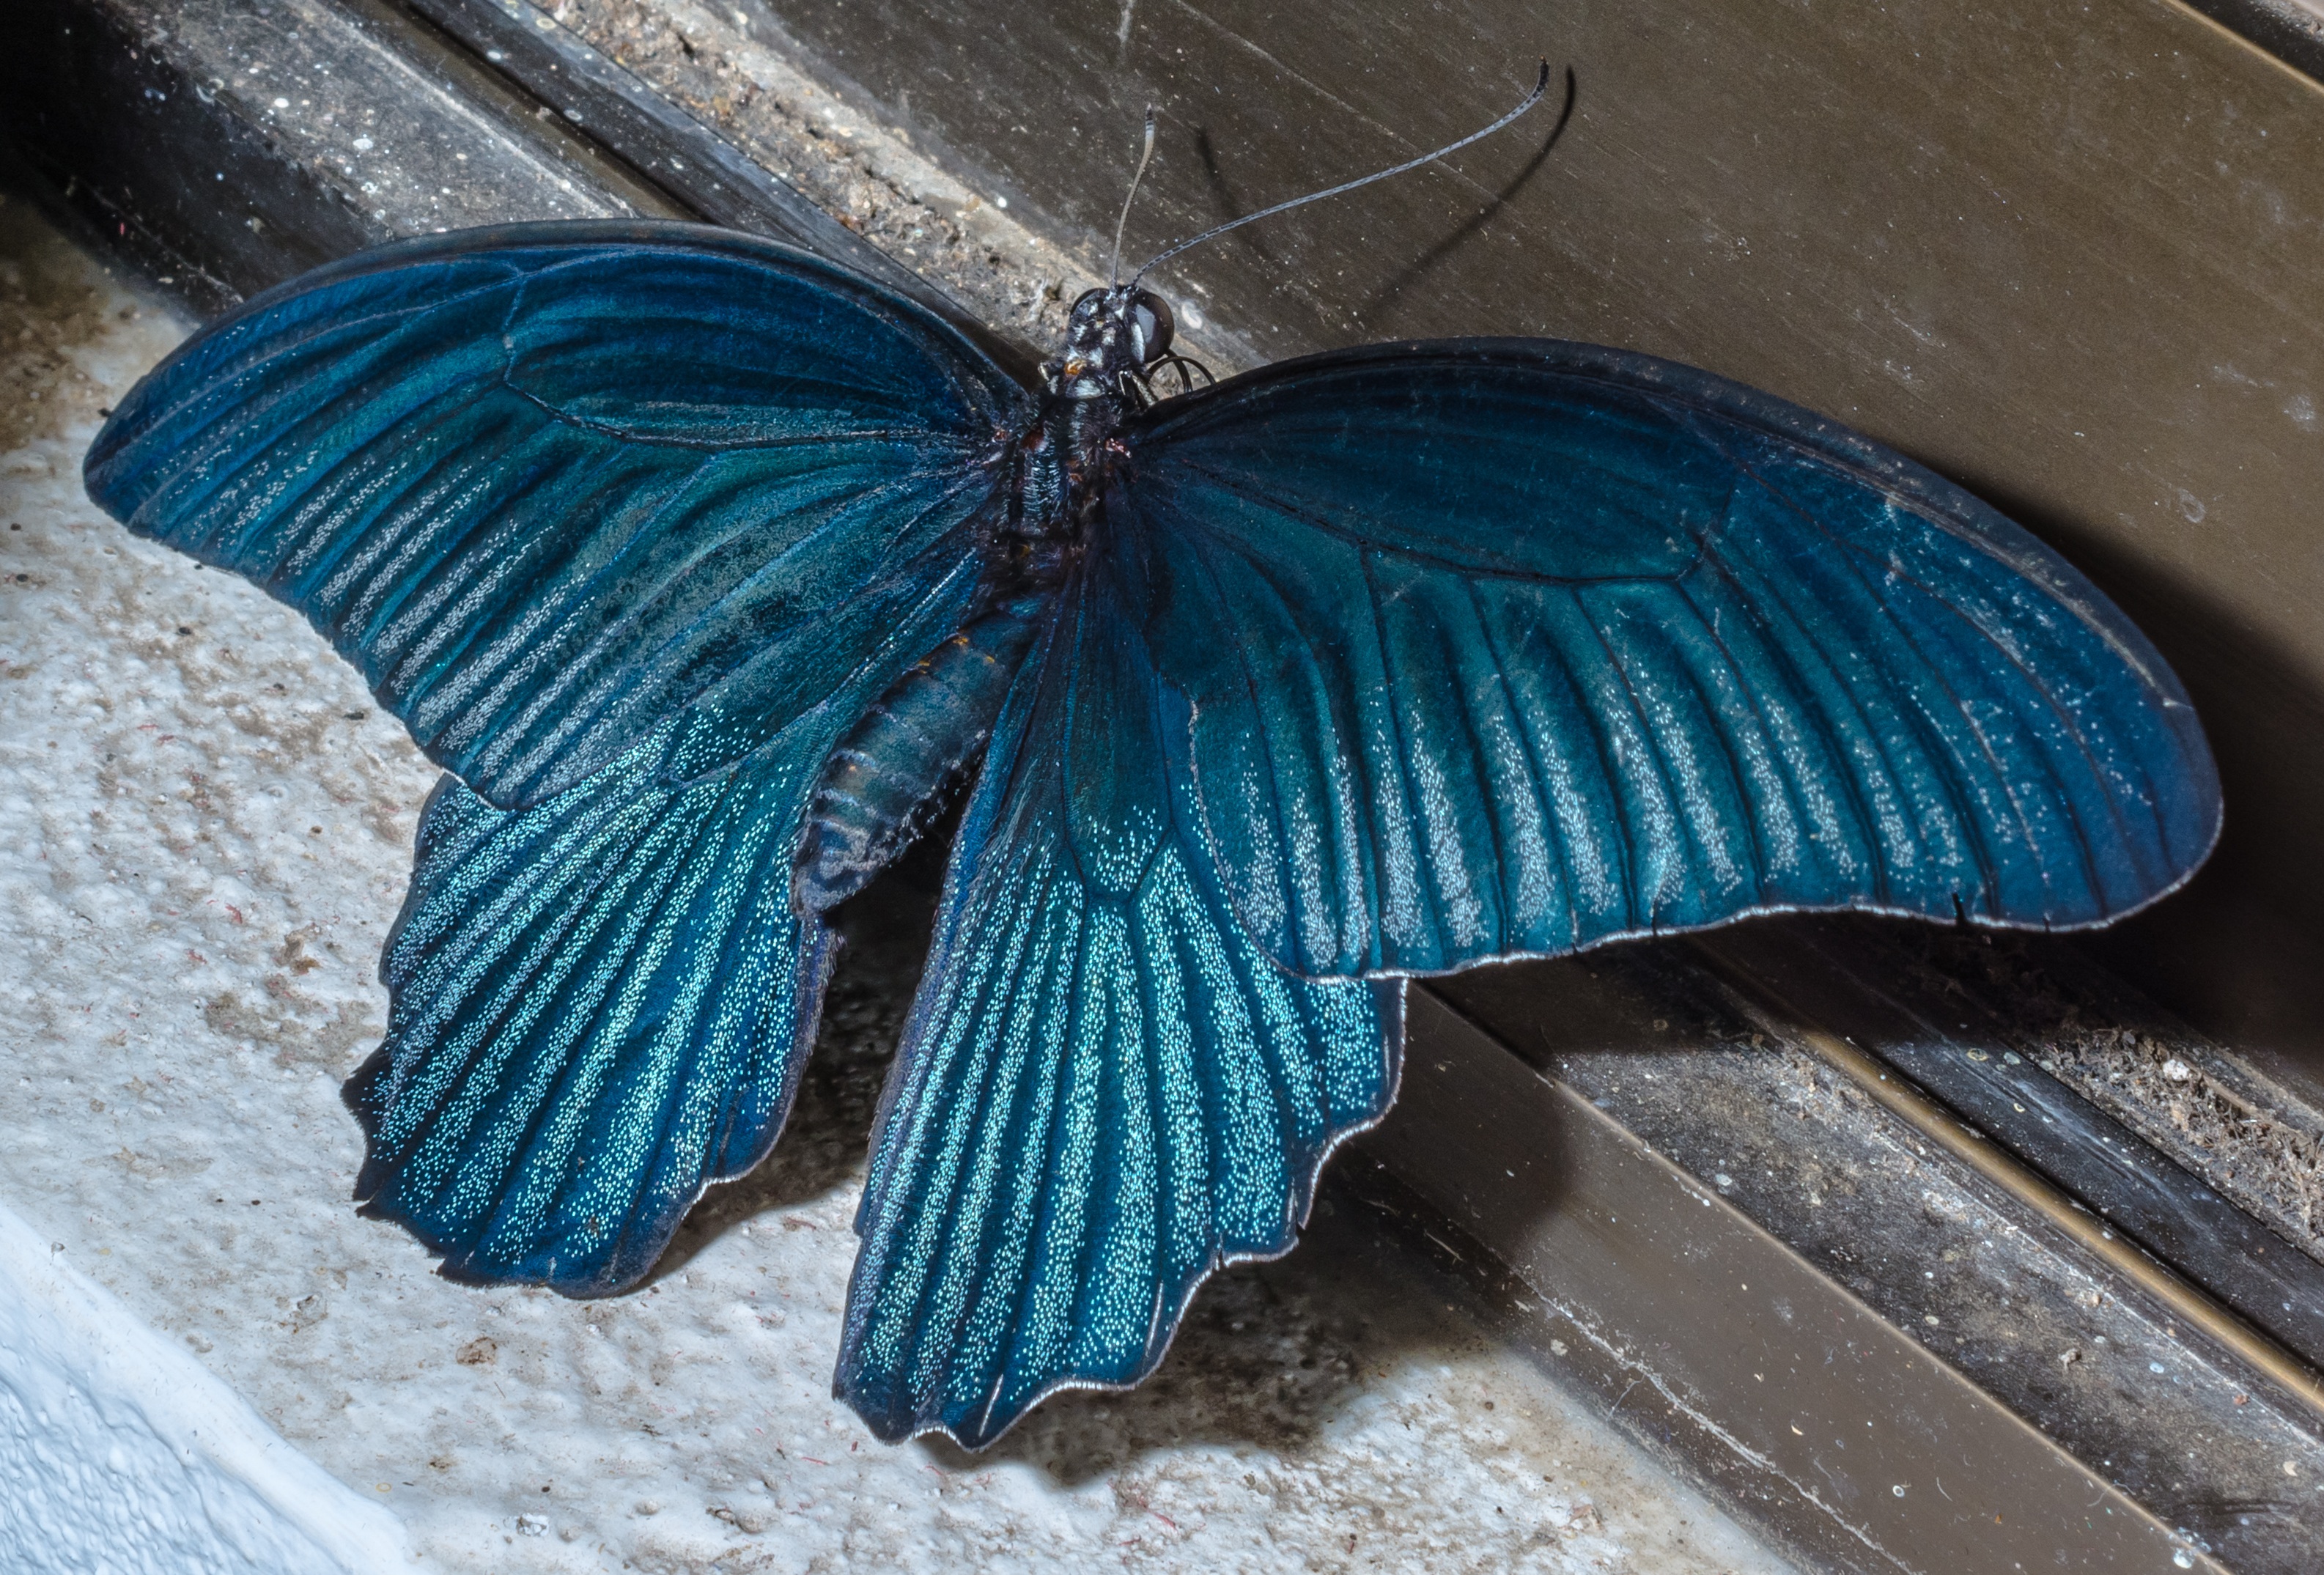
wing, insect, blue, moth, butterfly, invertebrate, large, huge, pollinator, moths and butterflies